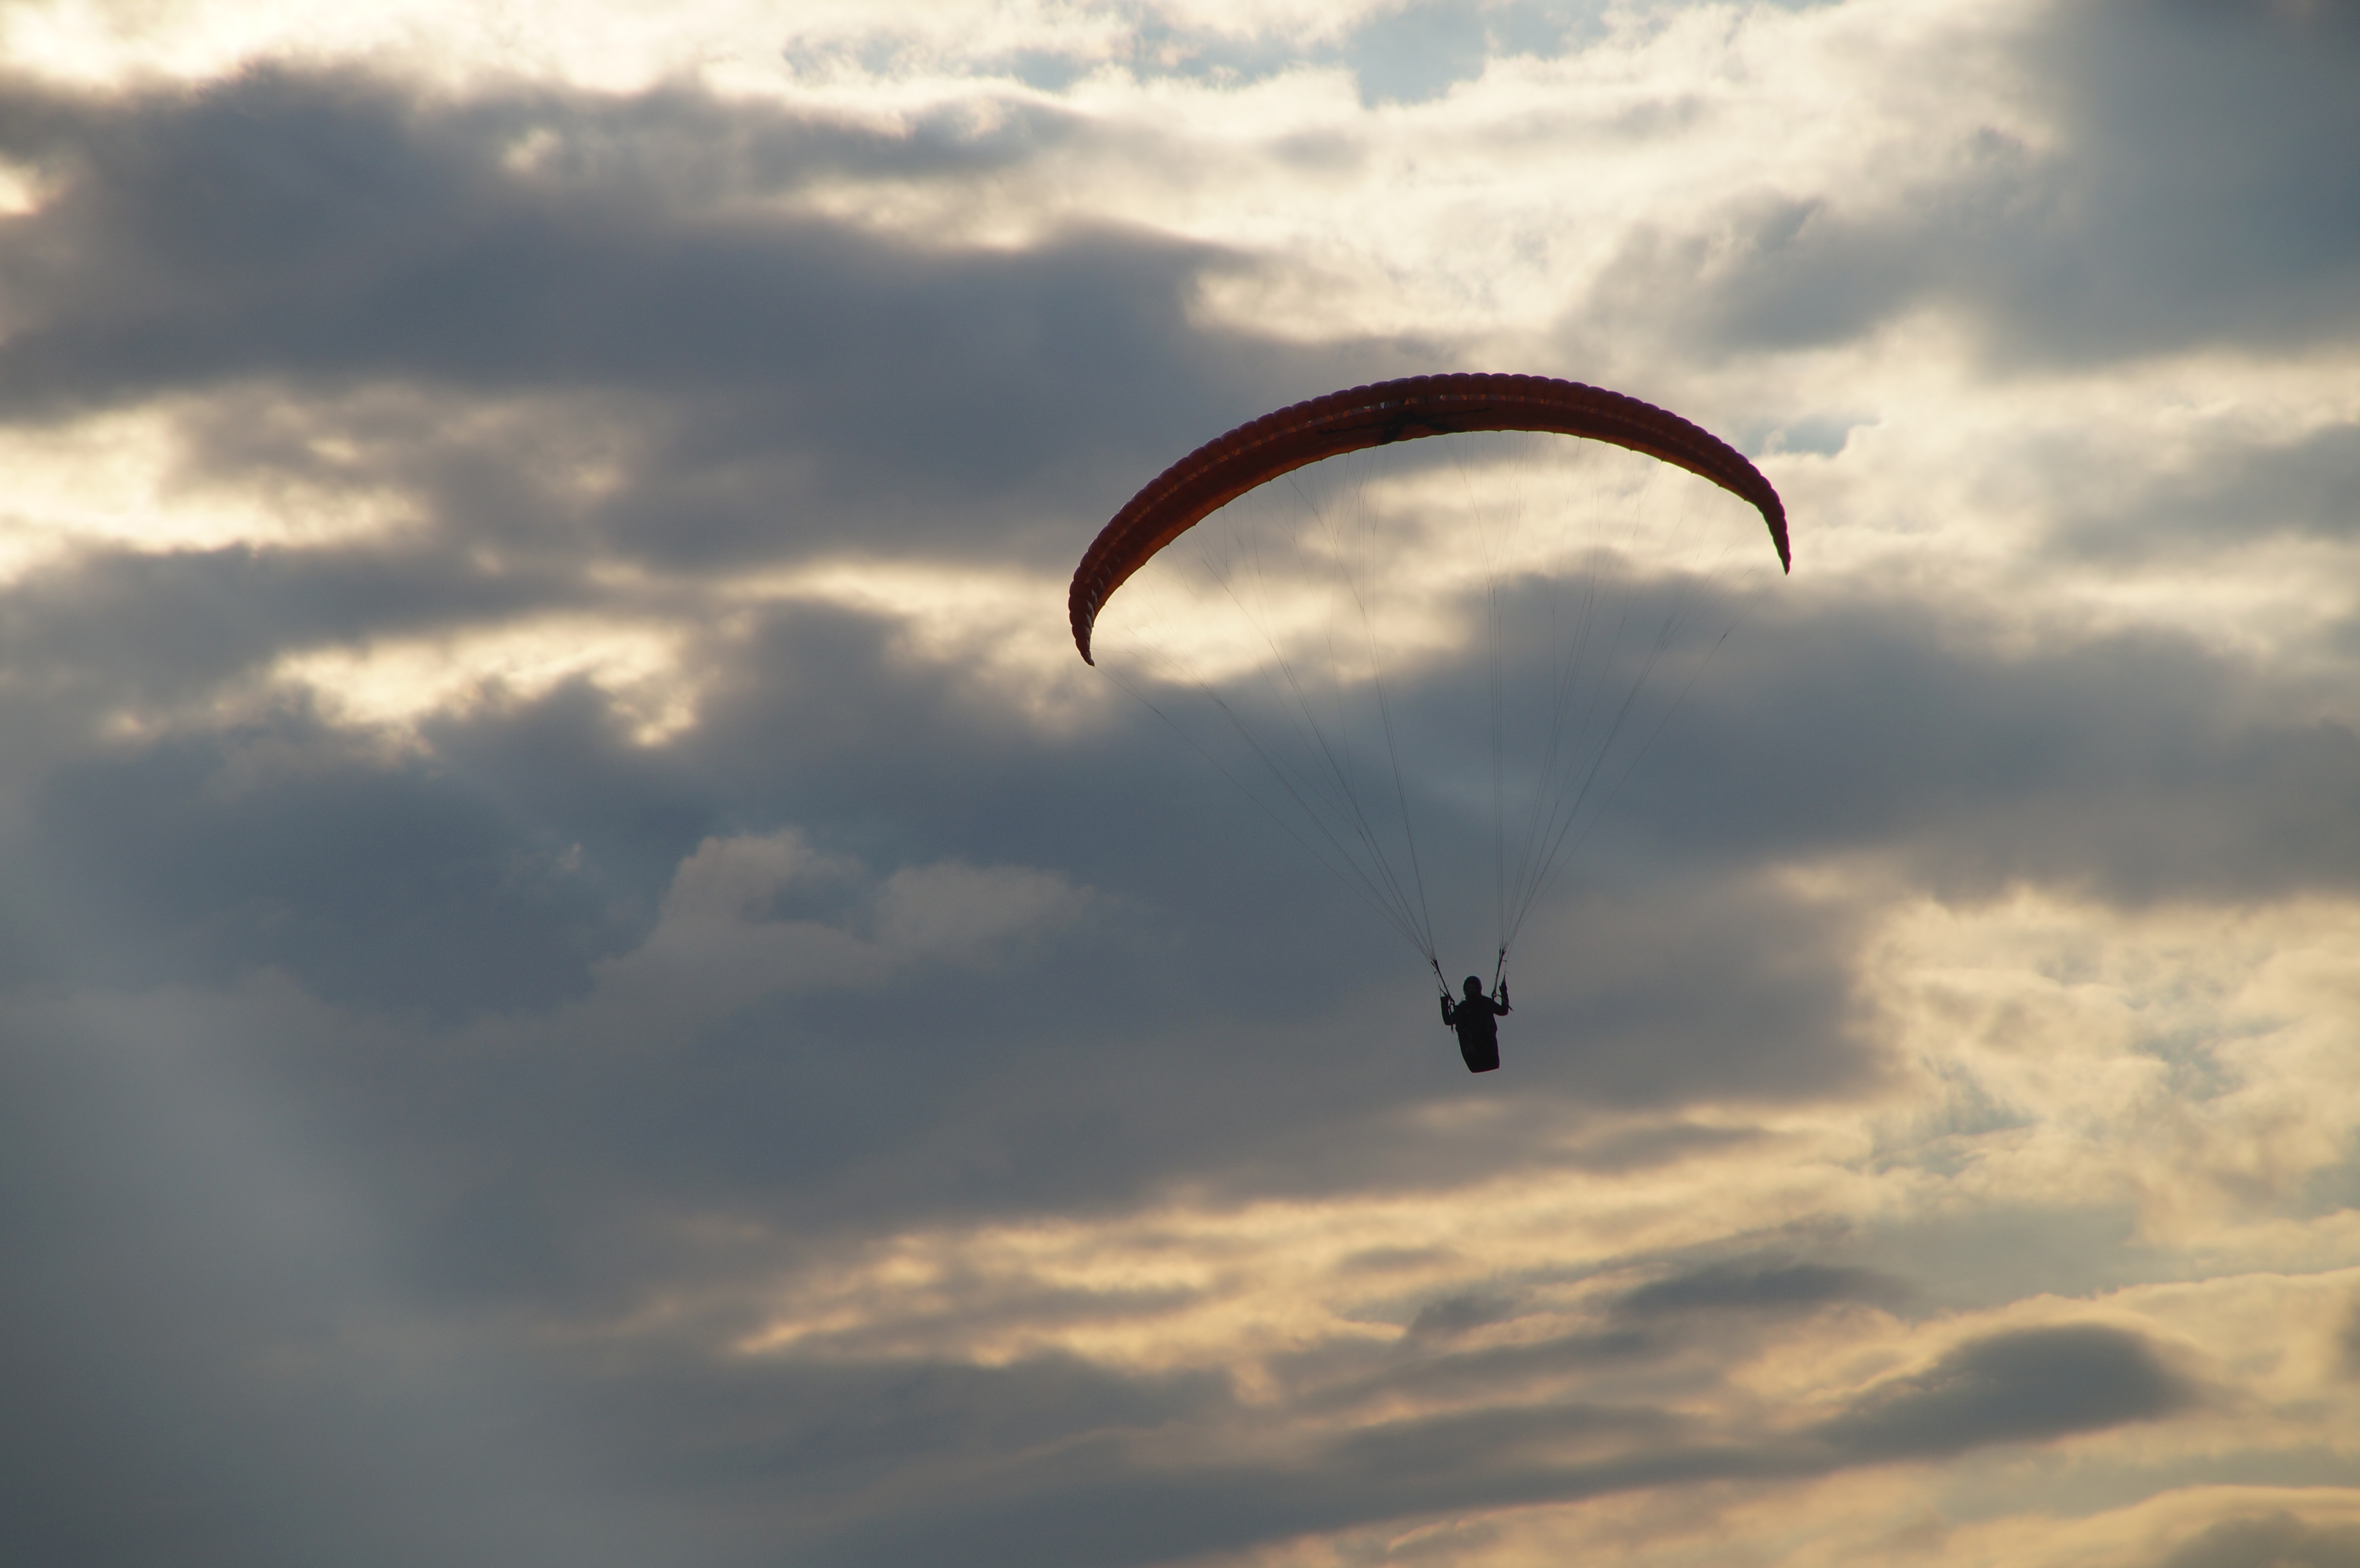
wing, cloud, sky, sun, sunset, sport, fly, flight, extreme sport, paragliding, paraglider, sports, gliding, abendstimmung, hobby, back light, air sports, adventurer, gleitschrimflieger, atmosphere of earth, windsports